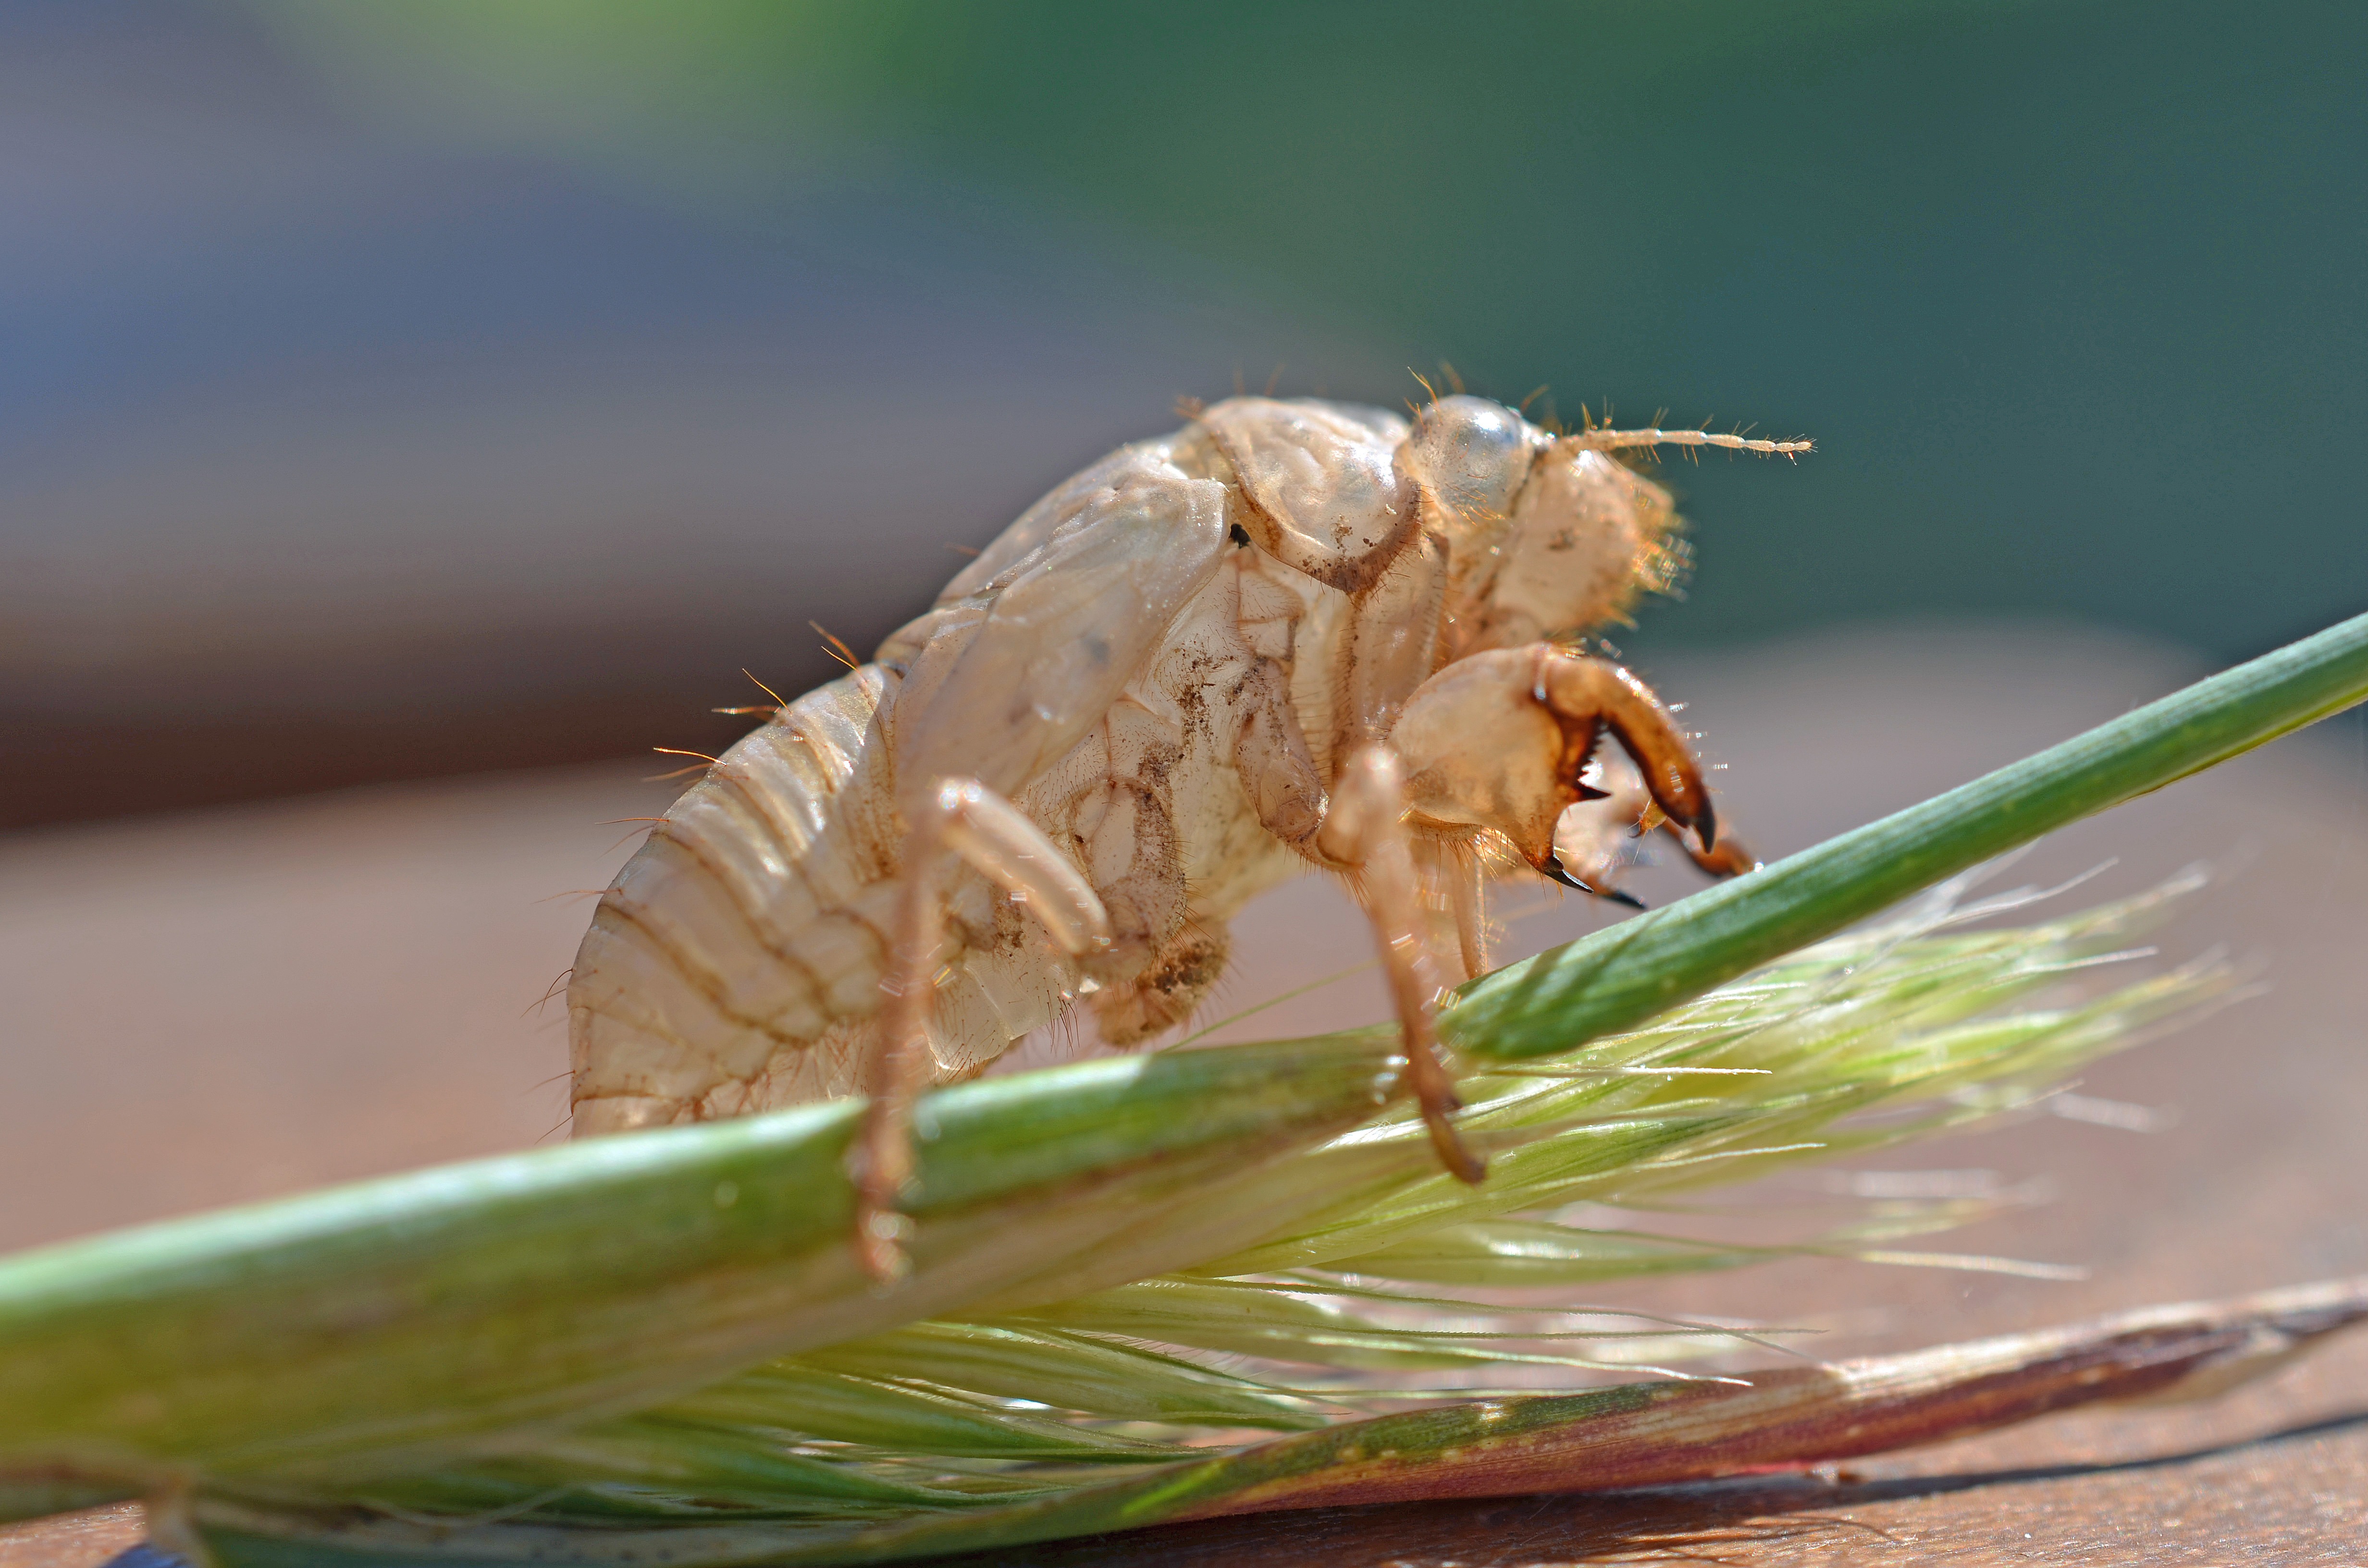
nature, photography, leaf, fly, green, insect, fauna, invertebrate, close up, macro photography, arthropod, sleeve, hatched, net winged insects, true bugs, larval summer